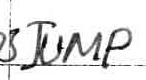
Label: jump